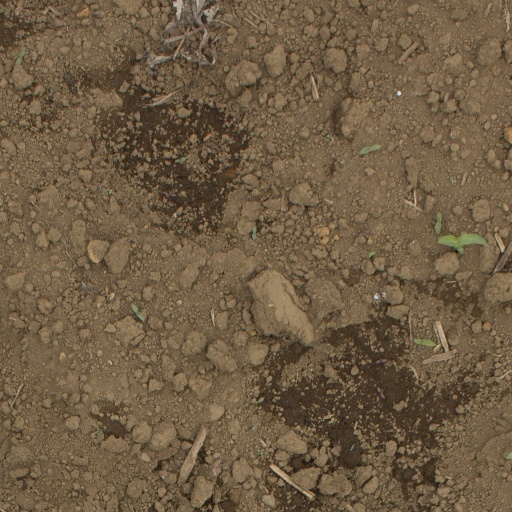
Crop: Jerusalem artichoke